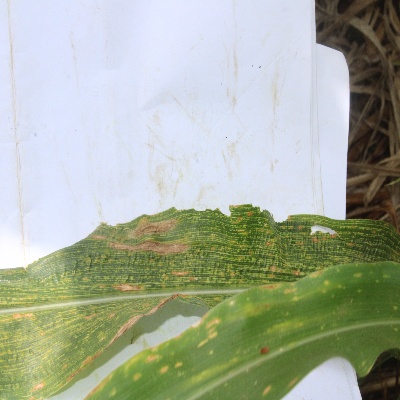
Crop: Maize
Condition: leaf blight